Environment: real
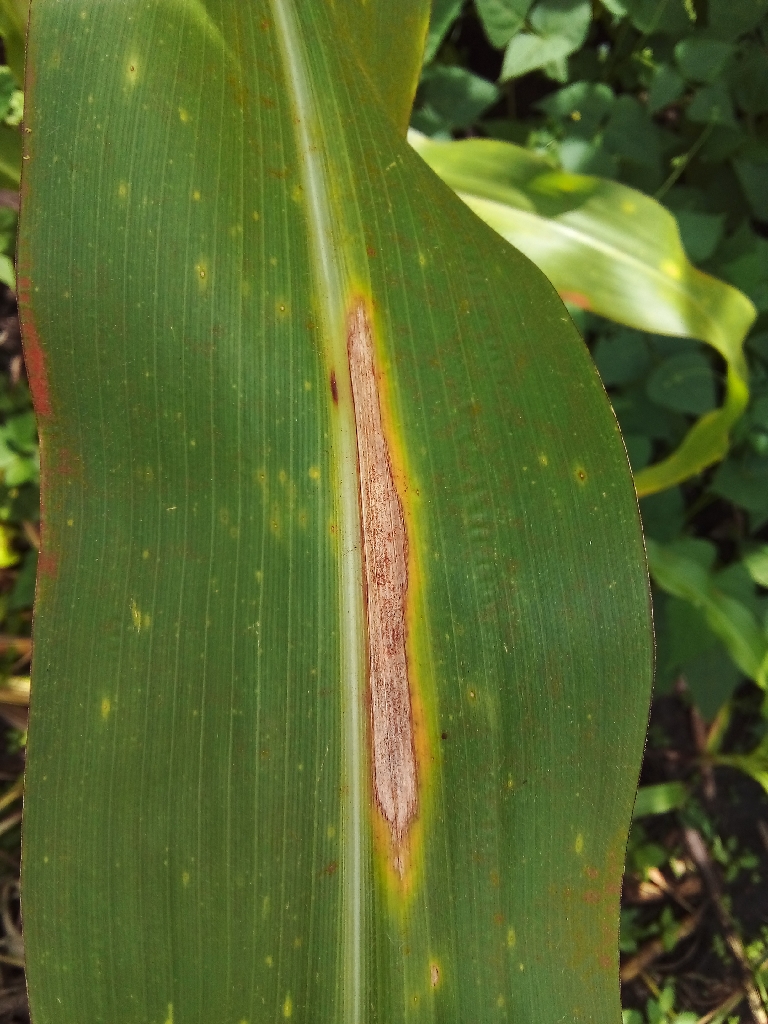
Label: northern_corn_leaf_blight